Final Destination 2

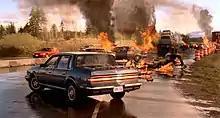
The fictional pile-up along Route 23 was called the "greatest car crash scene in movie history" and was nominated with a MTV Movie Award for Best Action Sequence in 2003.

Review aggregator website Rotten Tomatoes reports that 52% of 114 critics gave the film positive reviews, with an average rating of 5 out of 10. The site's critics consensus reads: "This sequel is little more than an excuse to stage elaborate, gory scenes of characters getting killed off." On Metacritic, it has a weighted average score of 38 out of 100 based on 25 critics, indicating "generally unfavorable" reviews. In 2010, Nick Hyman of "Metacritic" included "Final Destination 2" in the website's editorial "15 Movies the Critics Got Wrong", denoting that "the elaborate suspense/action set pieces from the first two films are more impressive than most". Audiences polled by CinemaScore gave the film an average grade of B+ on an A+ to F scale.